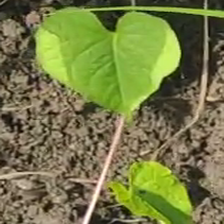
Weed species: Obscure_morning _glory(Ipomoea obscura)